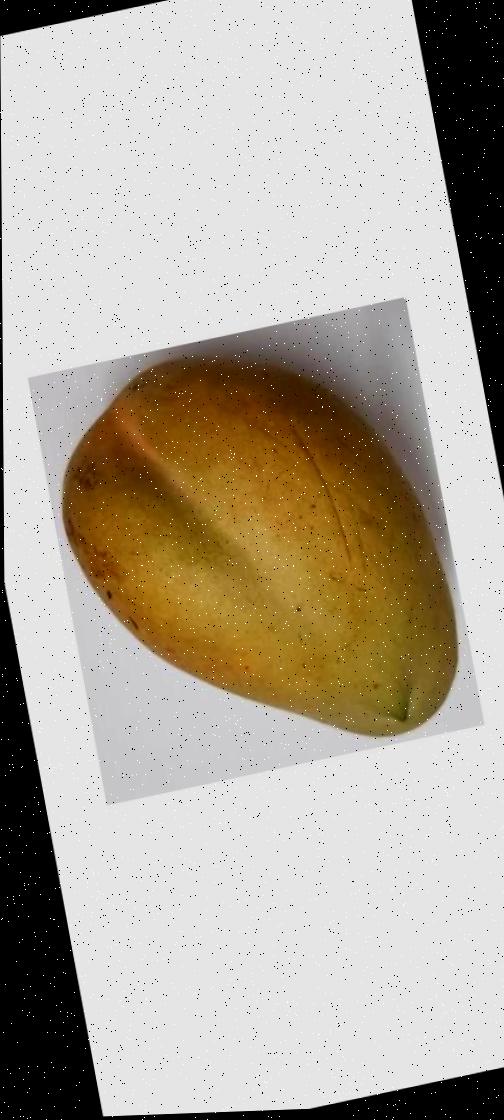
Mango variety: Bari-11